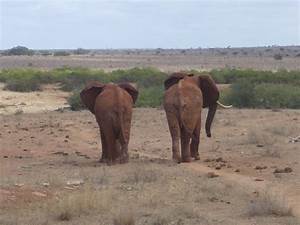
Label: elefante